Julio Scherer García

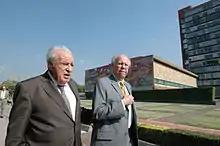
Scherer walking with José Narro, rector of UNAM, in 2011.

Julio Scherer García (7 April 1926 – 7 January 2015) was a Mexican author and journalist. He was the editor of the daily newspaper "Excélsior" from 1968 to 1976. He also was the founder of the newsmagazine "Proceso".